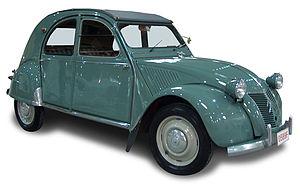
L'histoire de France sous la Quatrième République est la période de l'histoire de France s'étendant entre 1946, année d'adoption de la Quatrième République et 1958, lors du passage à la Cinquième République.